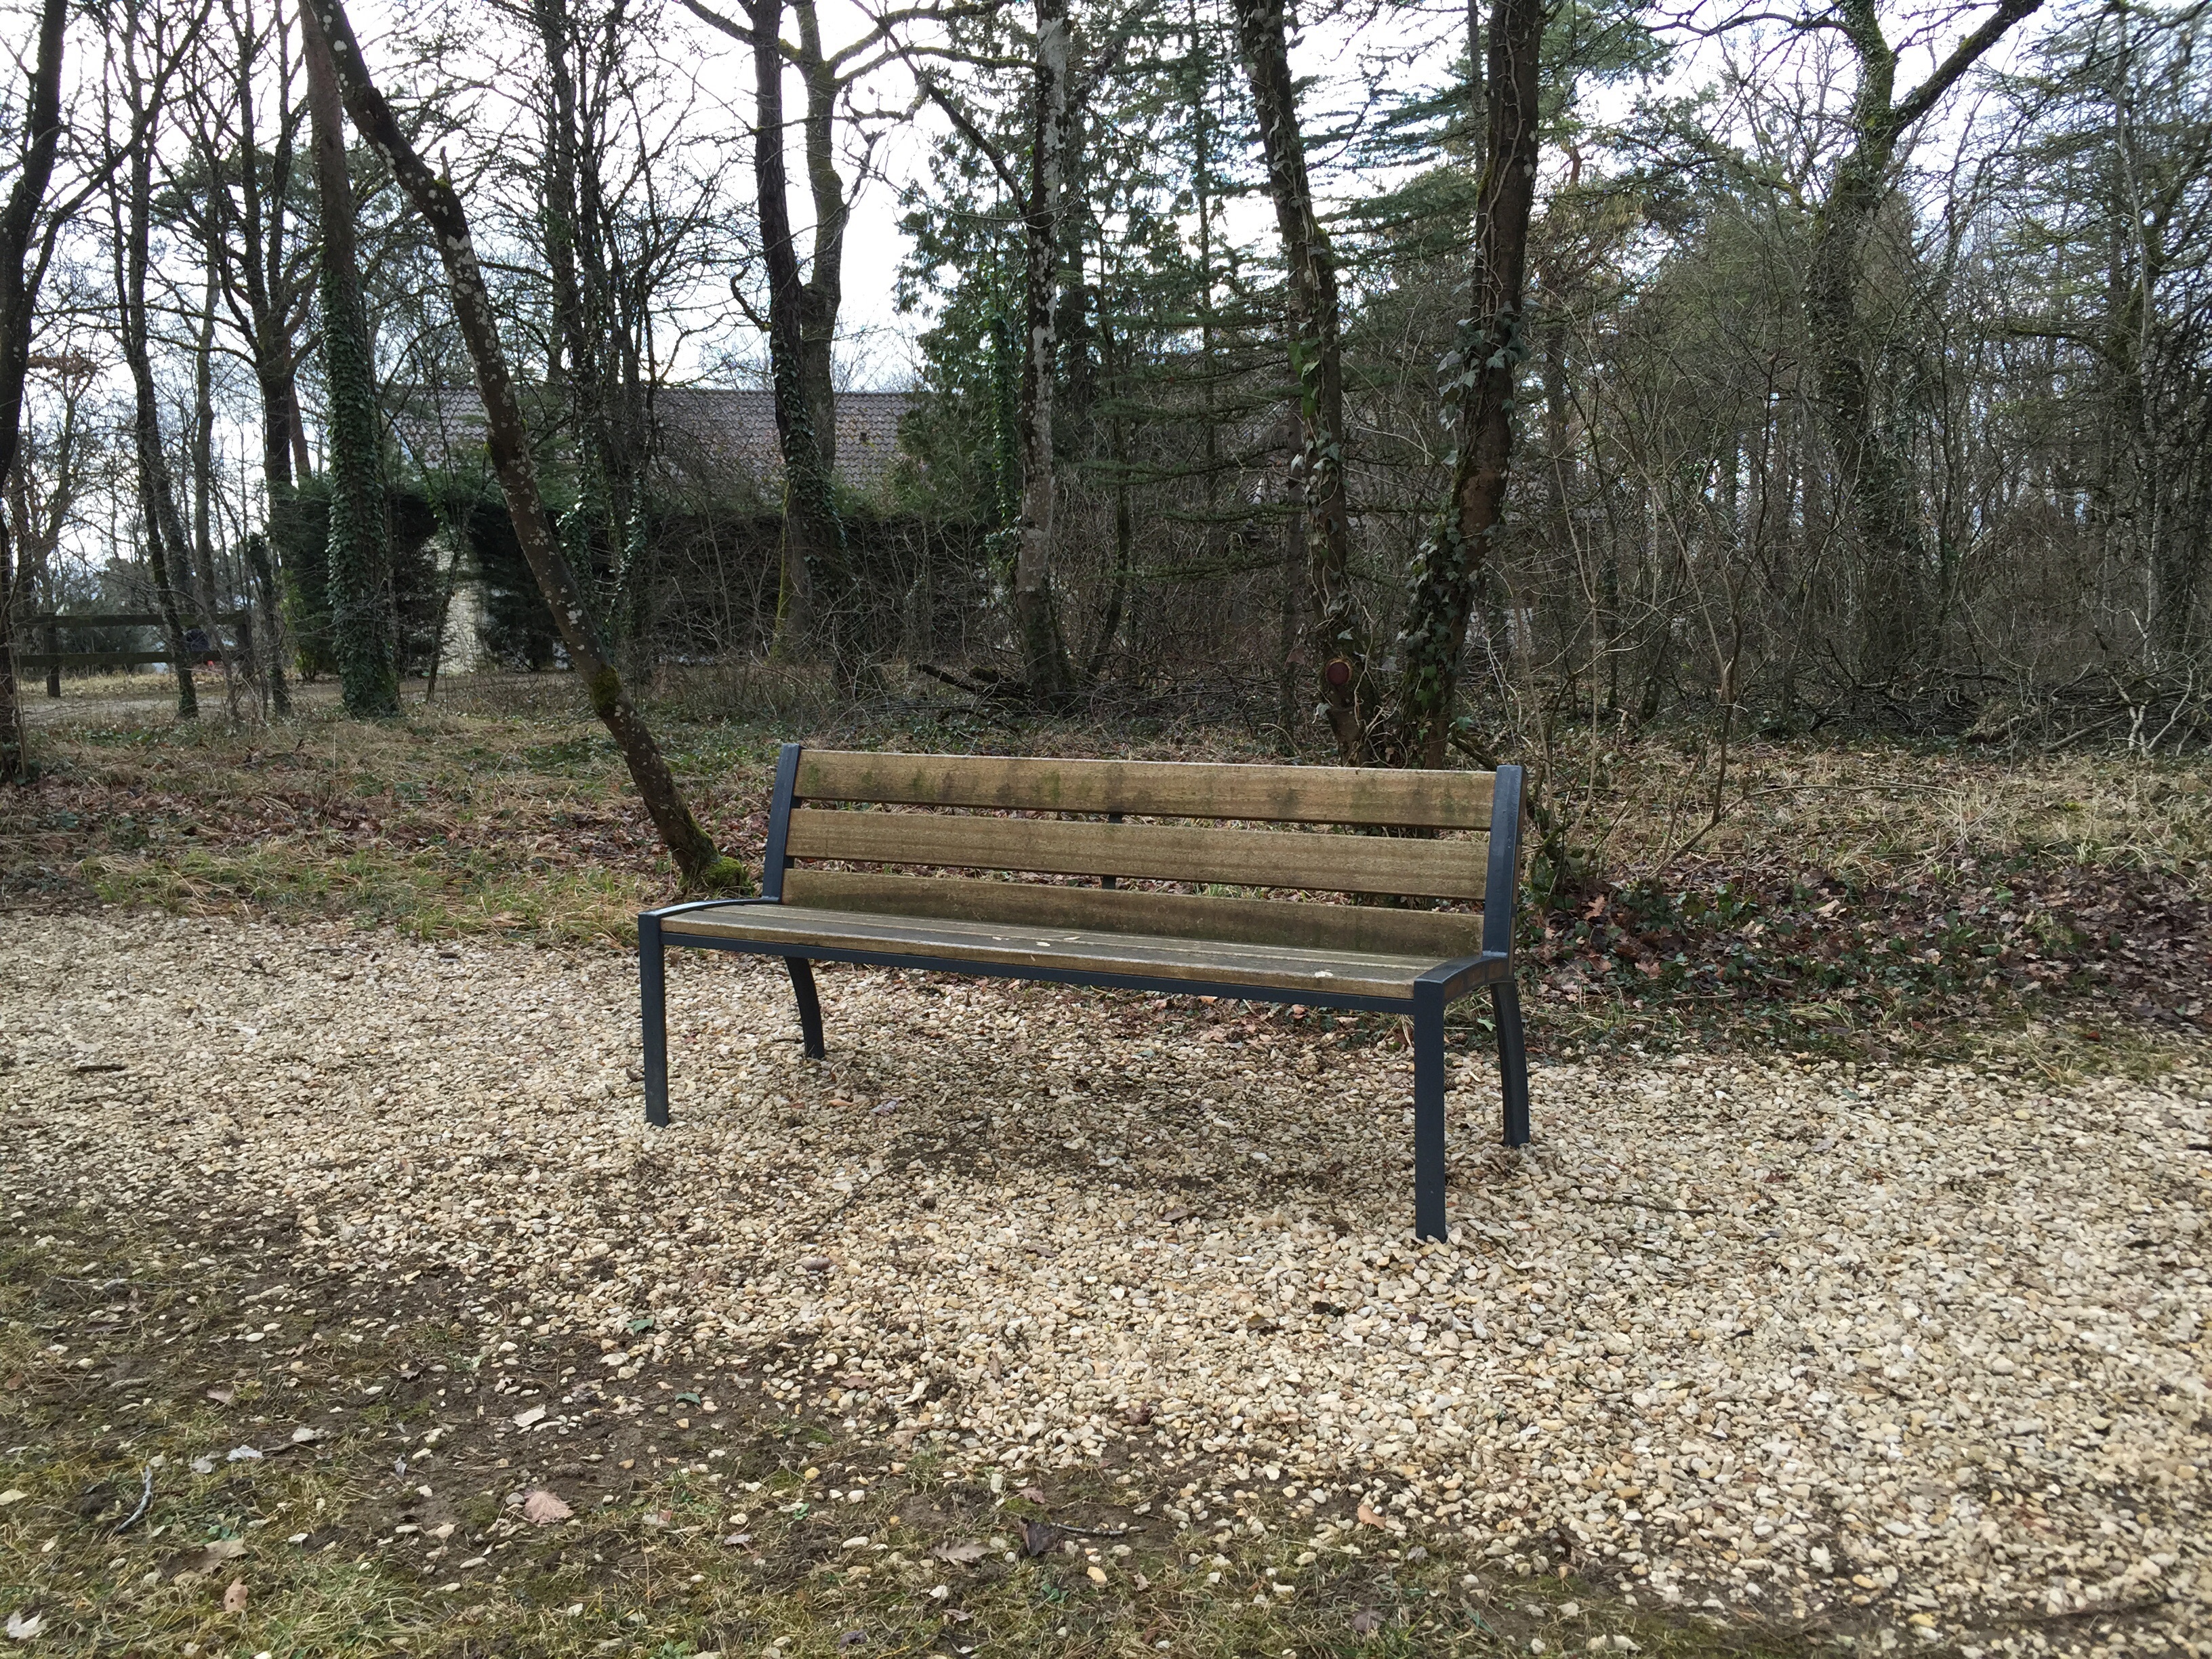
landscape, nature, trail, bench, park, backyard, furniture, garden, trees, woodland